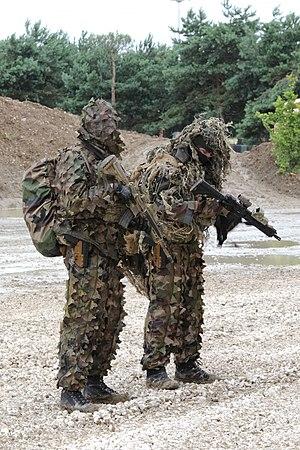
Le commandement des forces spéciales terre est une unité militaire de l'Armée de terre française.
Le Commandement des opérations spéciales est un état-major interarmées qui regroupe l'ensemble des forces spéciales de l'Armée française sous une même autorité opérationnelle. Il est placé sous les ordres du chef d'État-Major des armées et sous l'autorité directe du président de la République française. La nécessité d'une telle fédération est apparue après la participation française à la première guerre du Golfe et l'observation des exemples américain et britannique.